Sarajevo Red Line

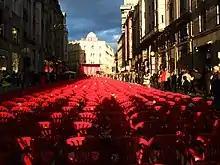
Sarajevo Red Line chairs

The program consisted of poetry and music. It was performed by Merima Ključo, internationally renowned accordion player, along with the Sarajevo classical music choir, Art Vivo led by Danijel Žontar, composer and choir’s artistic director, soloists; Ivica Šarić, Aida Čorbadžić, Ivan Šarić, Amir Saračević, Dragan Pavlović, Leo Šarić and Deniza Đipa. The program also included a large school choir consisting of 750 students from Sarajevo elementary and high schools. At the end of the ceremony, they lined up among the red chairs and sang John Lennon's legendary song: "Give Peace a Chance.".